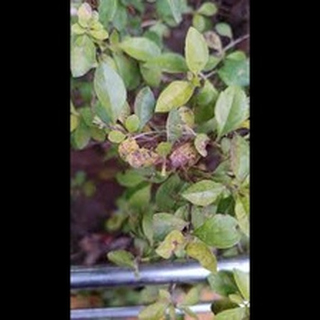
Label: wheat_tan_spot